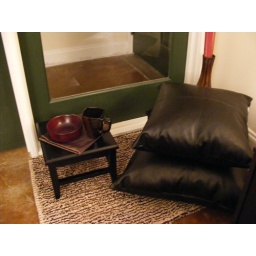
Downtown Studio Apartment - my little floor seating area in the bedroom